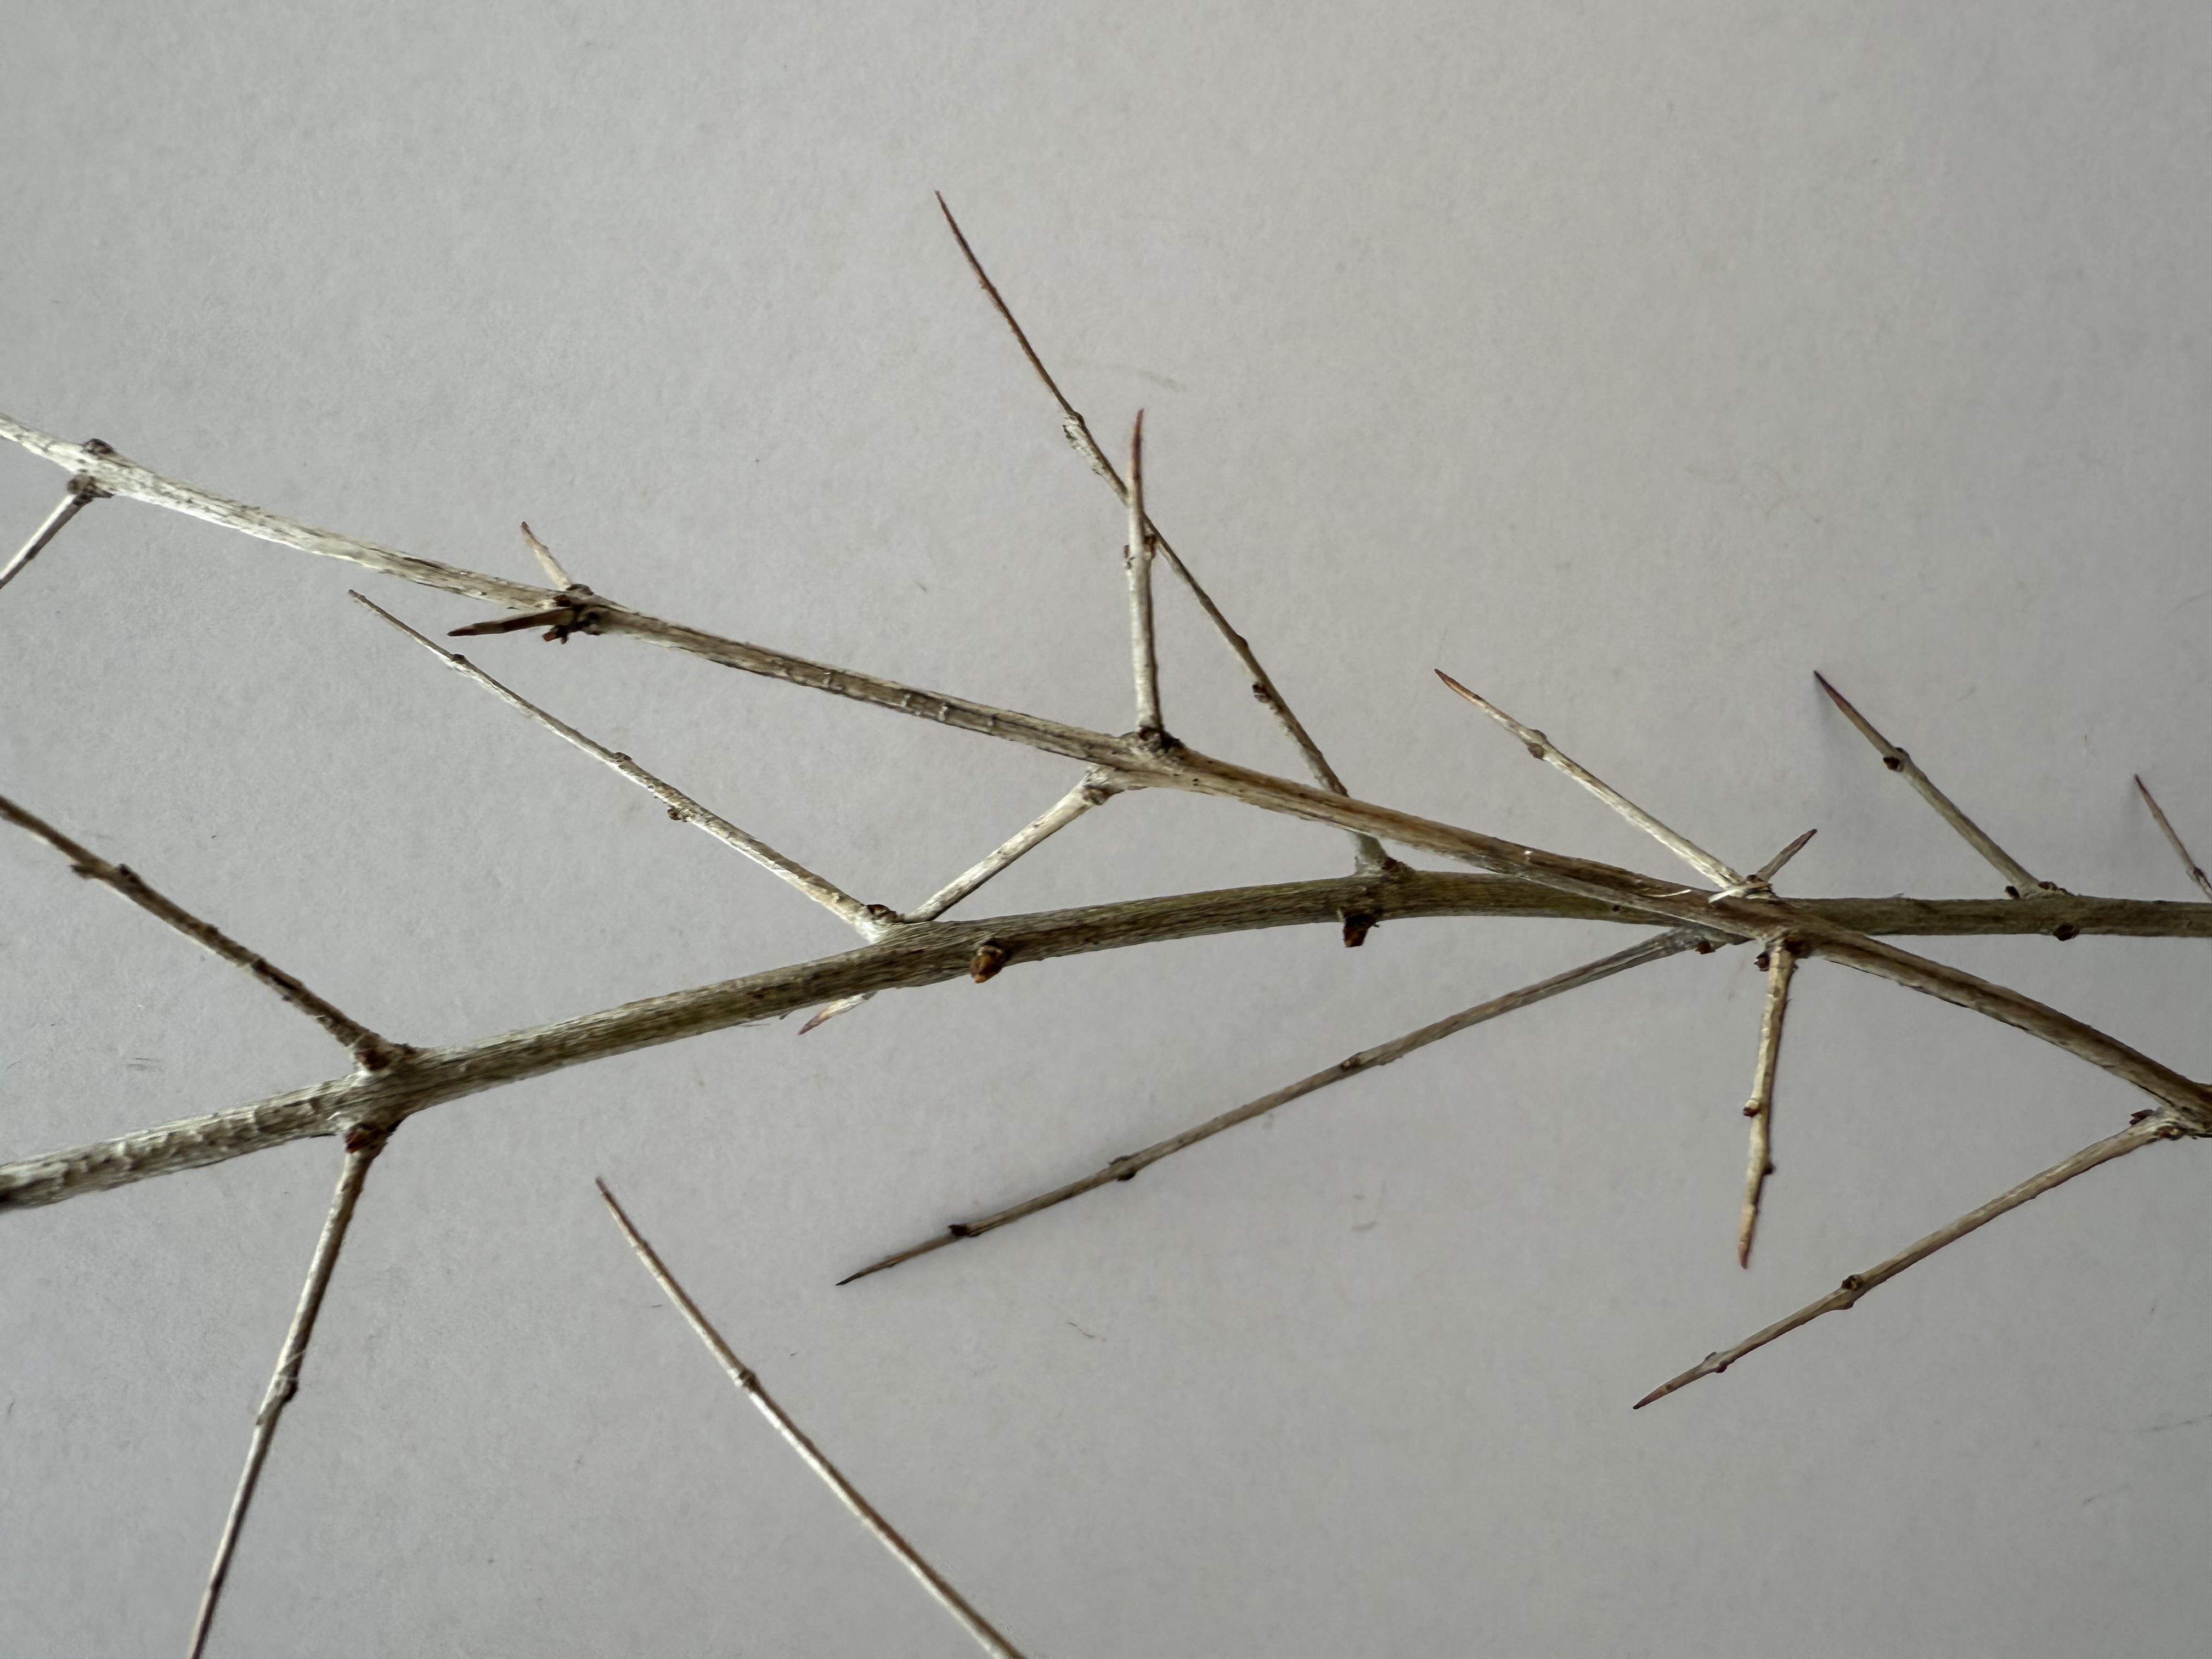
Variety: Pomegranate